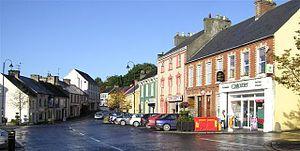
Raphoe est une ville du comté de Donegal en Irlande.